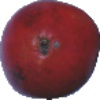
Label: pomegranate